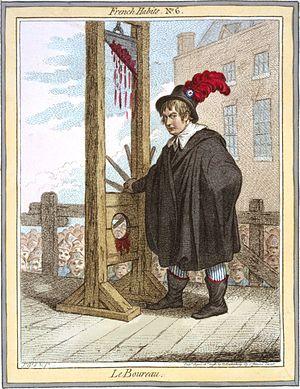
George Tierney PC est un politicien whig anglo-irlandais.